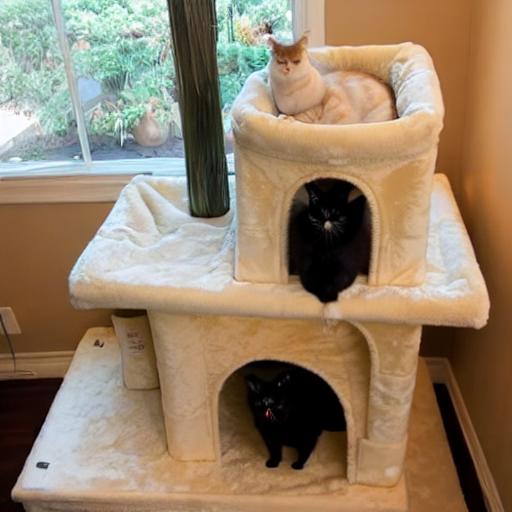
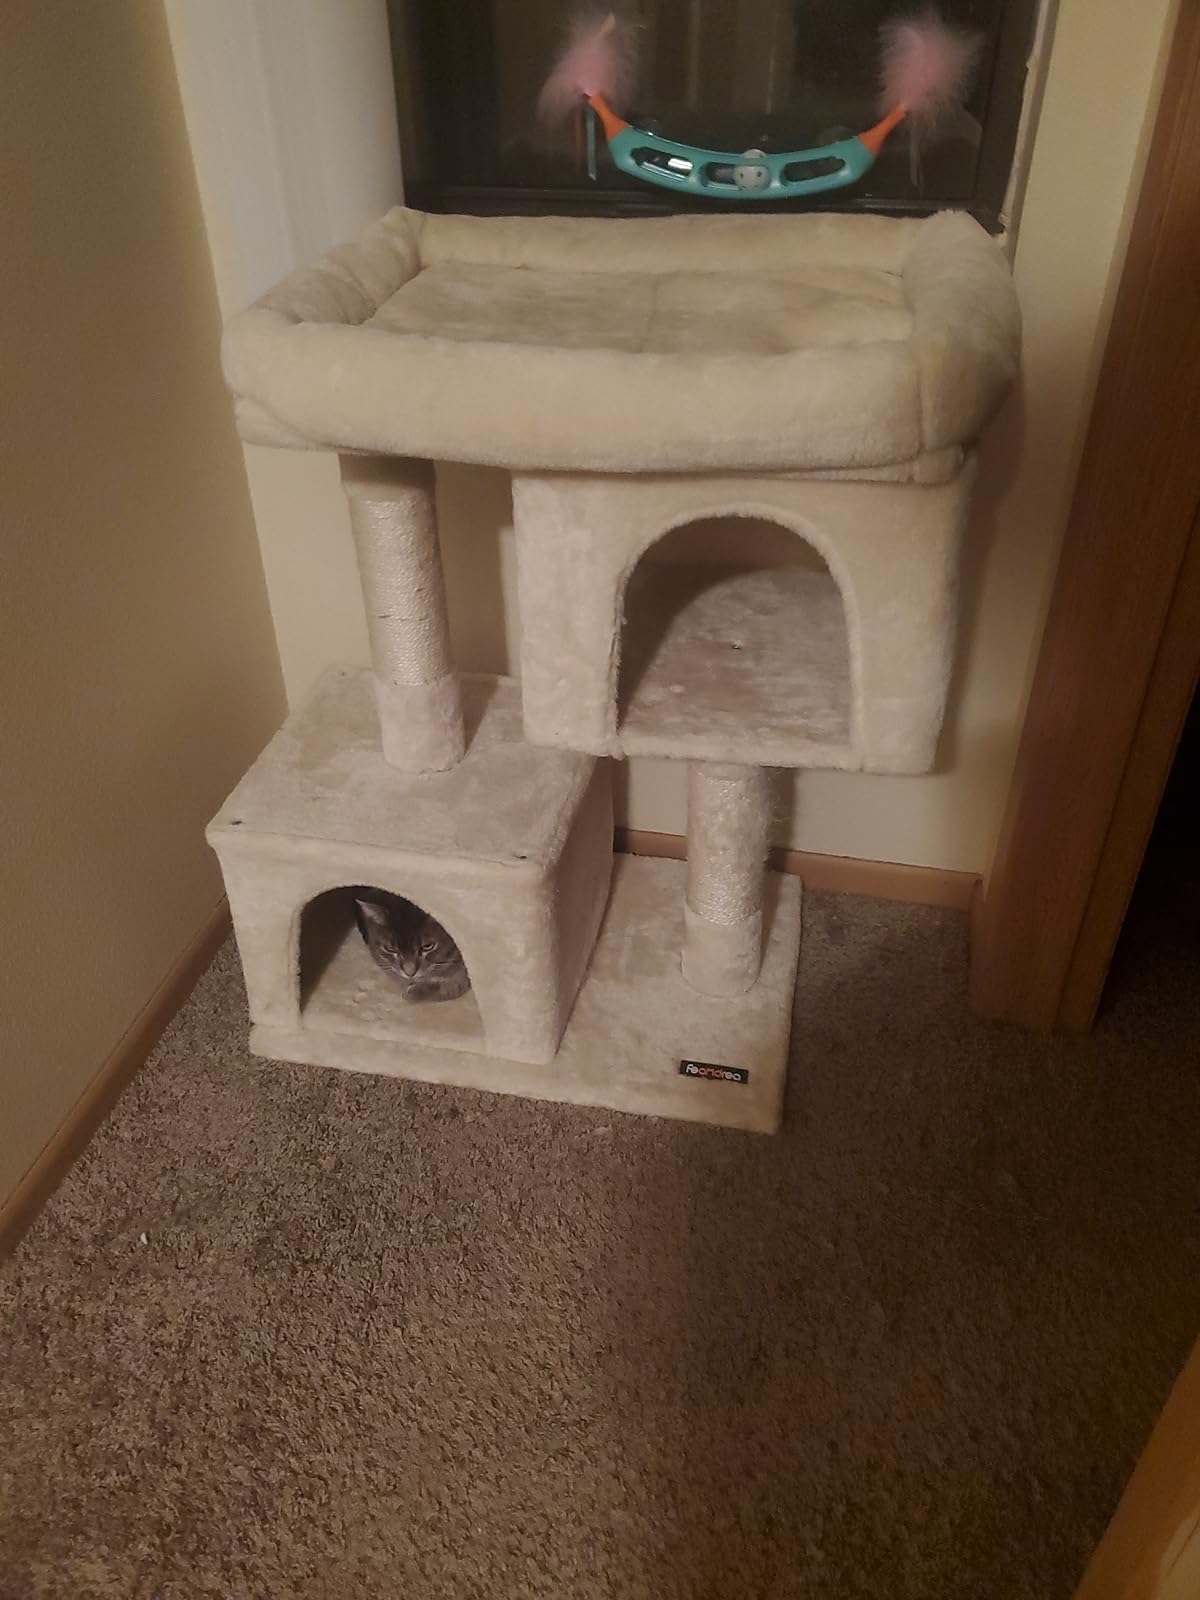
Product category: items_cat tree
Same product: no